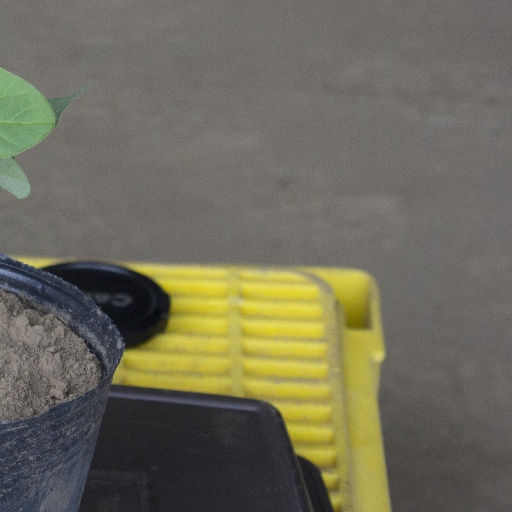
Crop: soybean